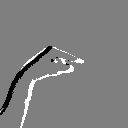
ASL letter: g